Saturday Evening Quill

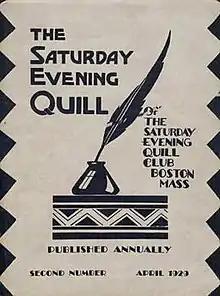

The Saturday Evening Quill was a short-lived (1928–1930) African-American literary magazine of the Harlem Renaissance. It was founded by the journalist Eugene Gordon.